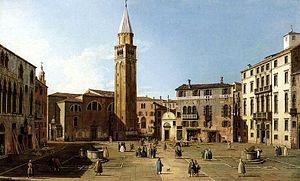
Le palais Trevisan Pisani, aussi appelé palais Somachi, est un palais de Venise, situé dans le sestiere de San Marco, donnant sur le Campo Sant'Angelo, à côté du palazzo Gritti Morosini.
Cet article recense les églises de Venise, en Italie.
Le rio di Sant'Angelo est un canal de Venise dans le sestiere de San Marco.
Le Campo Sant'Angelo, ou, en vénitien, campo Sant 'Anzolo, est une place de Venise, située dans le sestiere de San Marco, au milieu du parcours reliant le campo Manin et le campo Santo Stefano. Le campo doit son nom à l'église homonyme qui se tenait là.